Abdul Haq Jamali

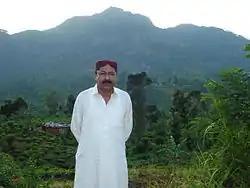

Abdul Haq Jamali is a politician from District Nawabshah (Shaheed Benazir Abad), Sindh. He was elected as Naib Nazim of Nawabshah. After Faryal Talpur resigned as District Nazim, he served as the care taker District Nazim. He holds vice president office of Pakistan Peoples Party Nawabshah.